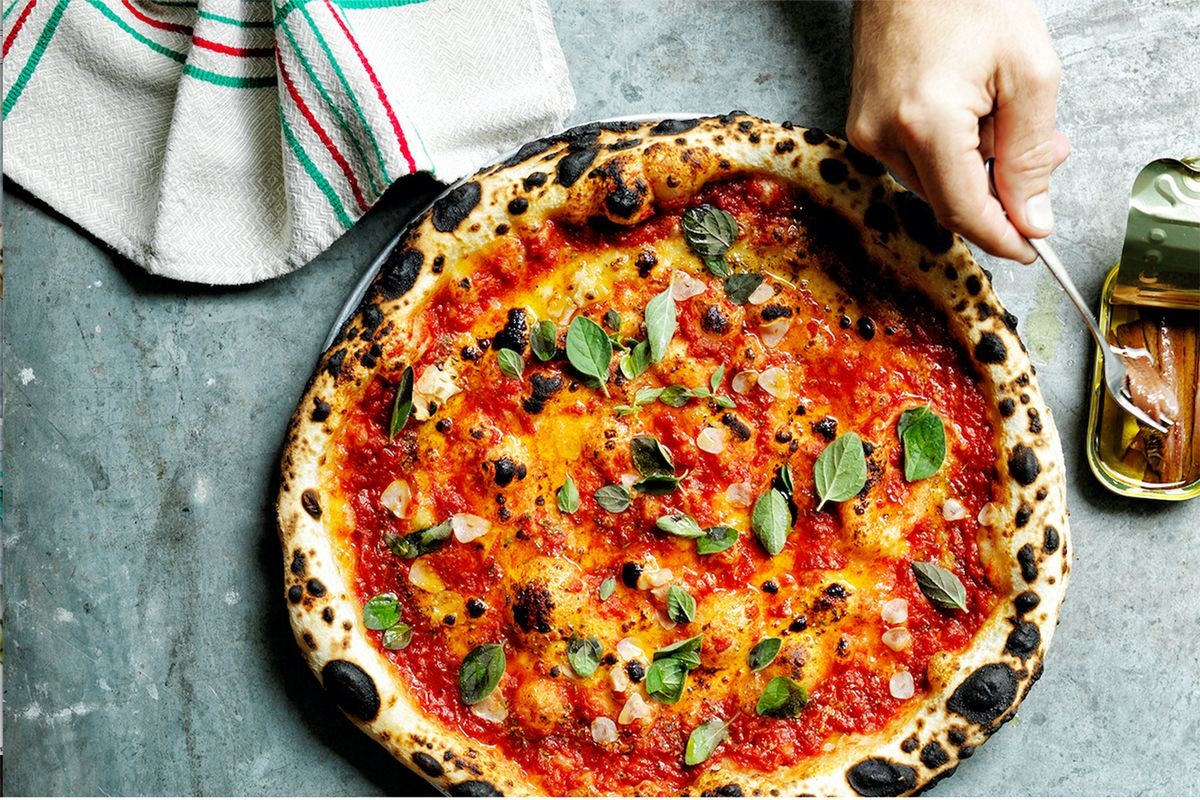
Dish: pizza